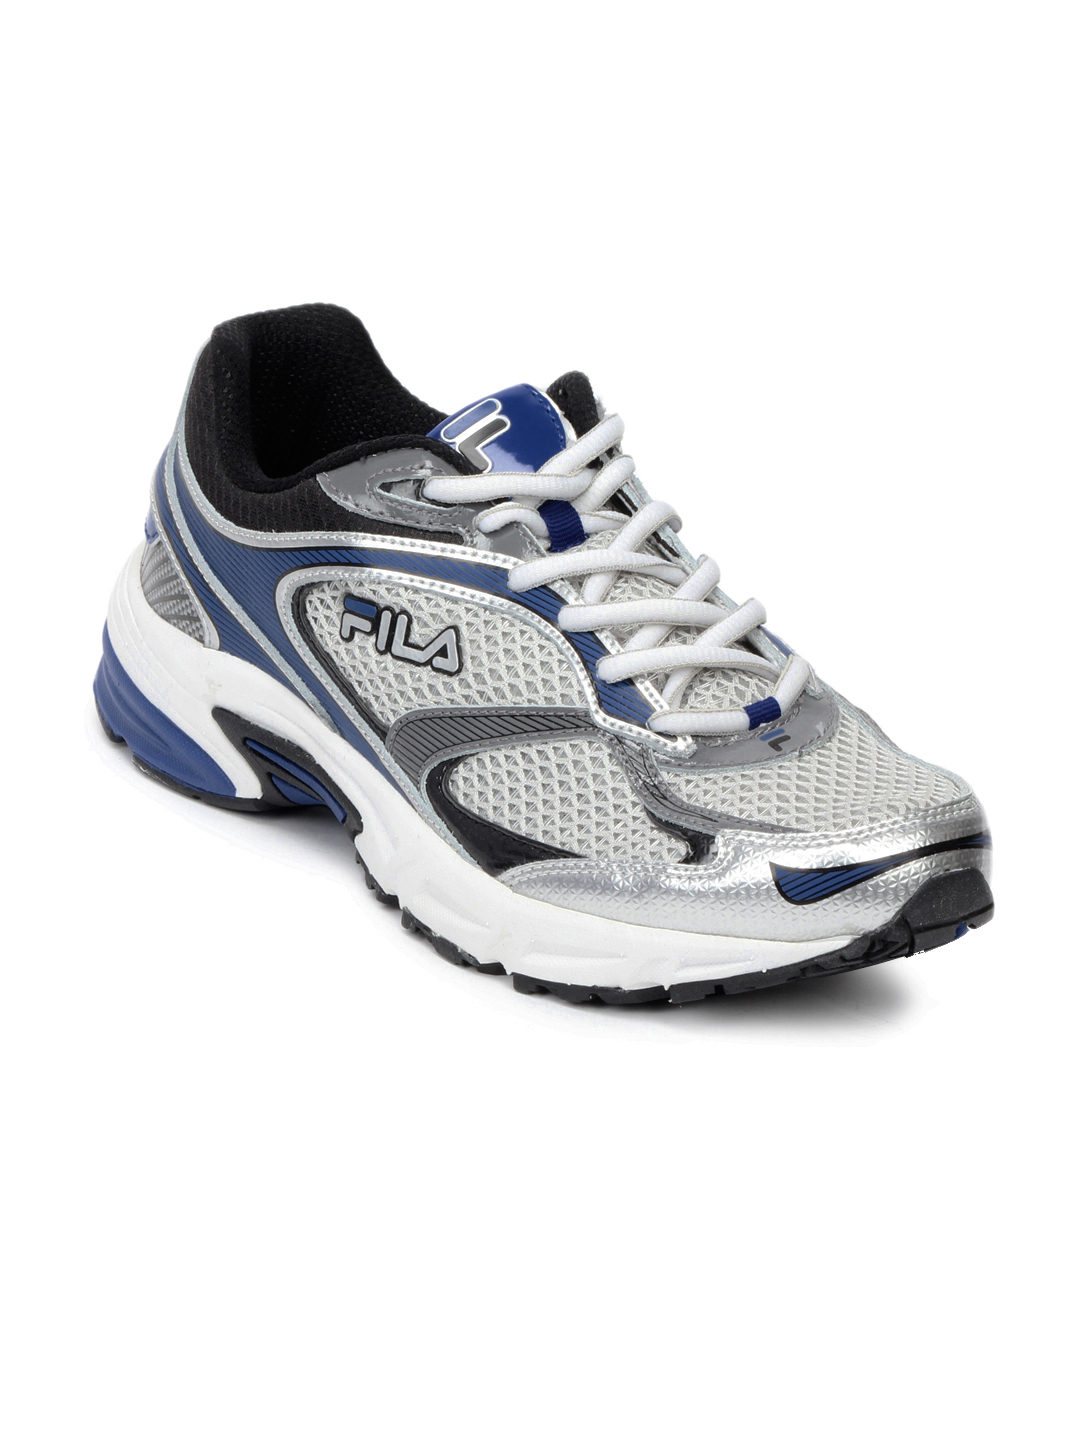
FILA Men Silver Sports Shoes
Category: Footwear / Shoes / Sports Shoes
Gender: Men
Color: Silver
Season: Summer 2012
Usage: Sports